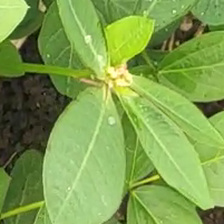
Weed species: Moti_dudhi(Euphorbia_geneculata_L)